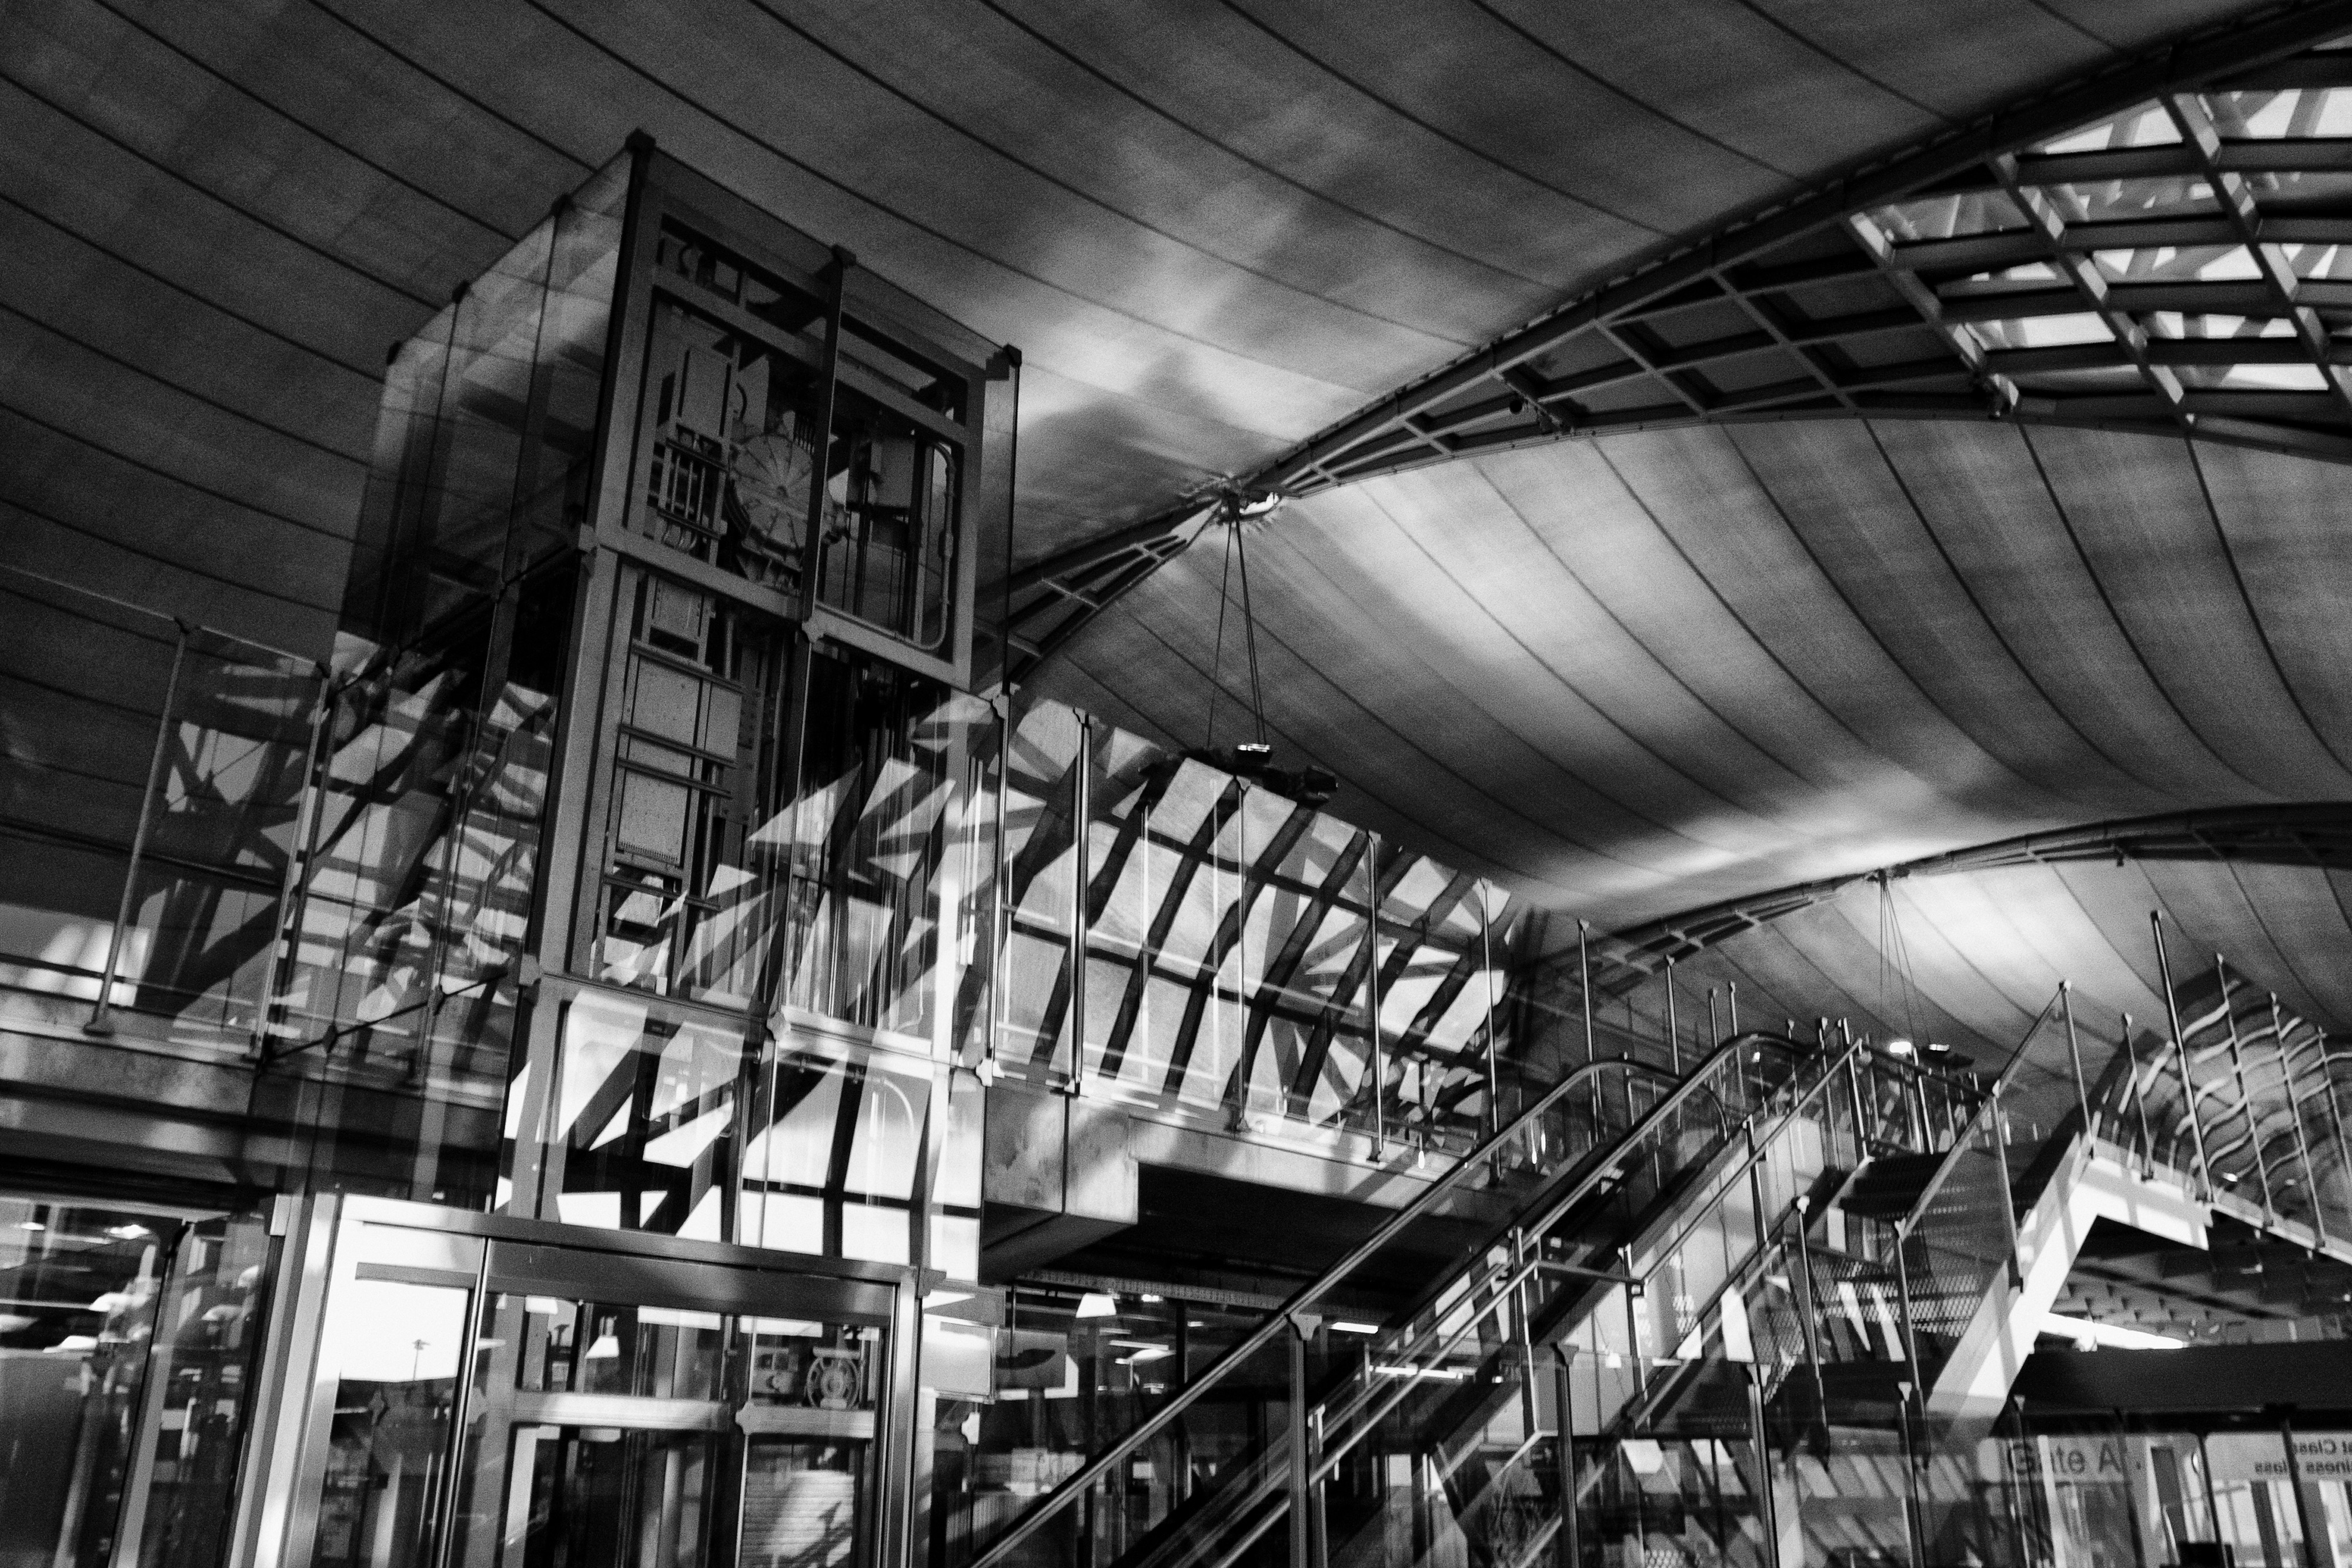
black and white, monochrome, monochrome photography, architecture, building, daylighting, hangar, steel, metal, photography, industry, city, factory, train station, style